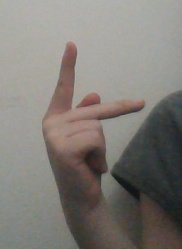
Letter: dha